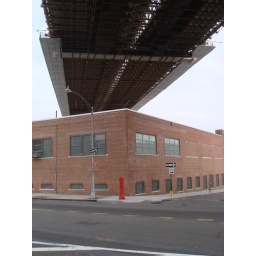
NYC DDC did a nice job renovating the walls and windows over the last year.